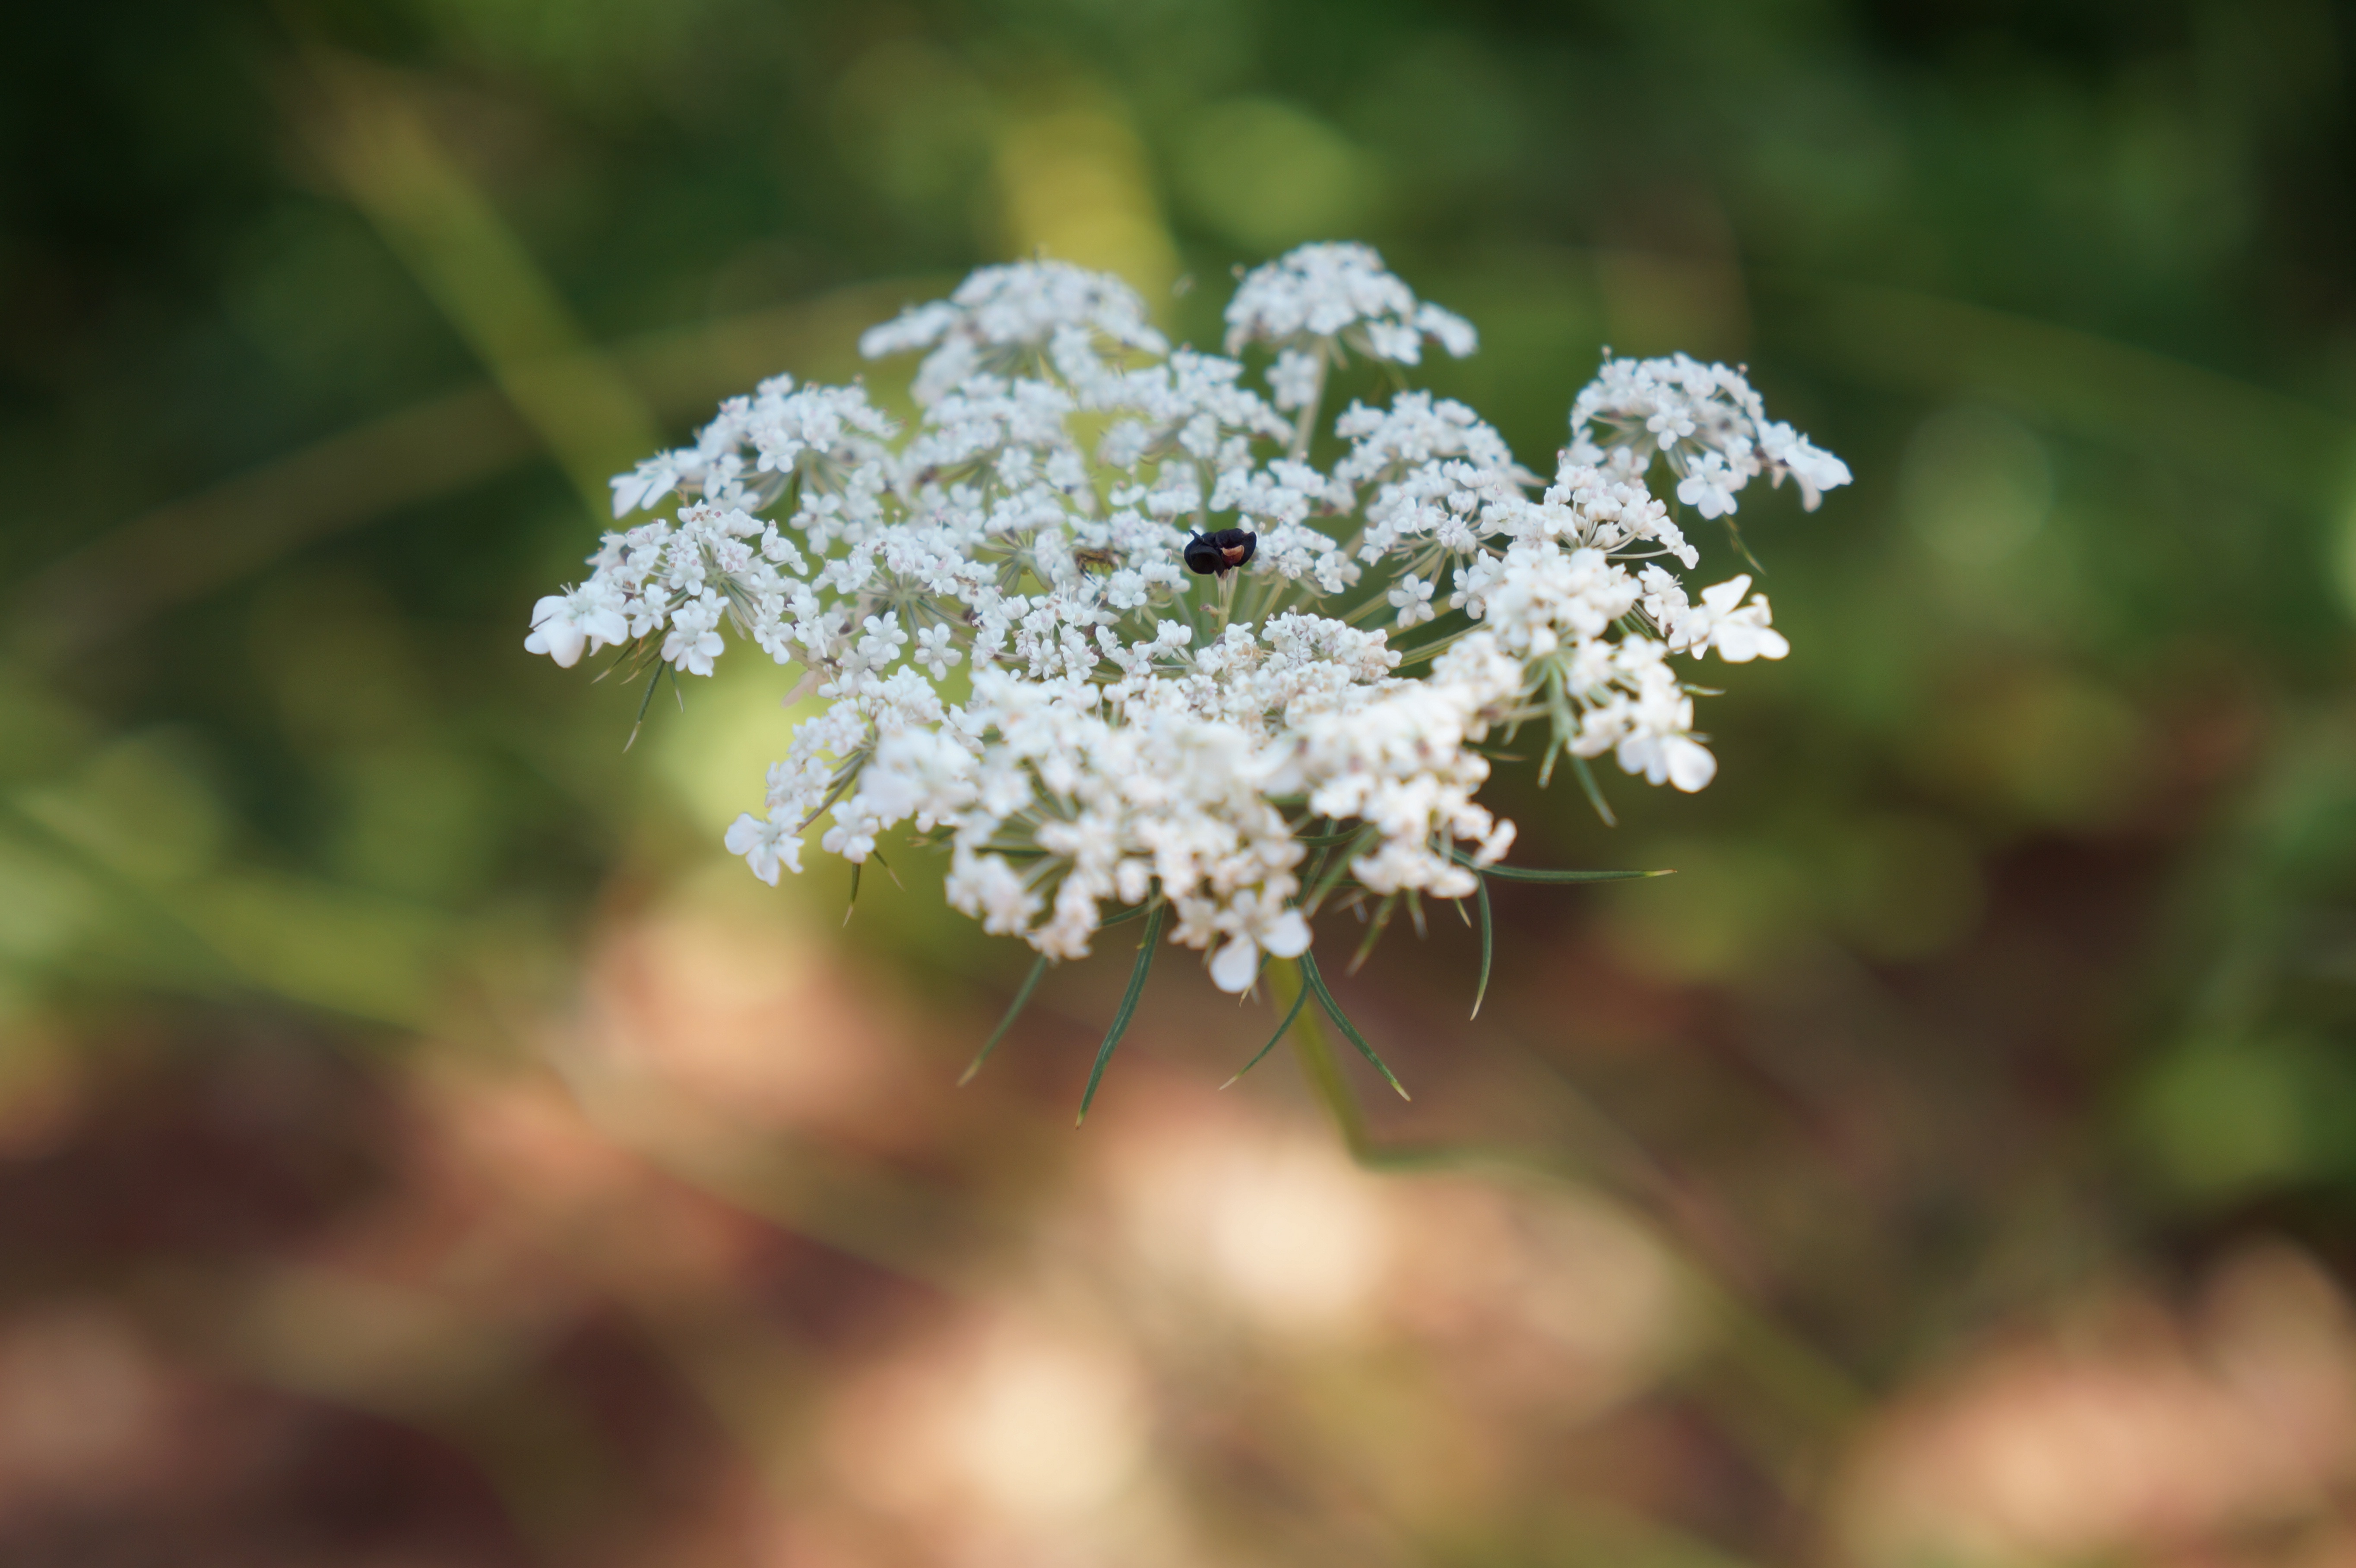
nature, branch, blossom, plant, white, photography, meadow, leaf, flower, green, herb, produce, botany, flora, wildflower, close up, shrub, yarrow, public garden, macro photography, anthriscus, flowering plant, daisy family, cow parsley, land plant, apiales, parsley family